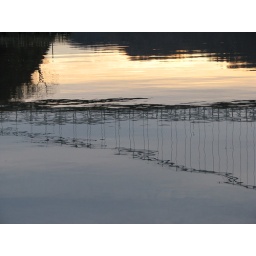
Reflection of the bridge and the sunset in the water